Mulliners (Birmingham)

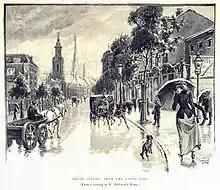
Broad street, Birmingham, 1894

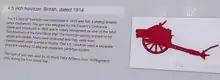
4.5 inch howitzer 1909

Henry Mulliner (1827-1887) of Leamington Spa, second son of Francis Mulliner (1789-1841) of Leamington Spa and Northampton, had six sons and six daughters. Henry published his book "Carriage Builder's Tour in America" in Leamington in 1883. Henry's Leamington Spa coach building business in Bedford Street and The Parade later had its carriage works in Packington Square and showroom in Chapel Street. Henry's second son Arthur Felton Mulliner (1859-1946) on Henry's death took over the family's Northampton business.